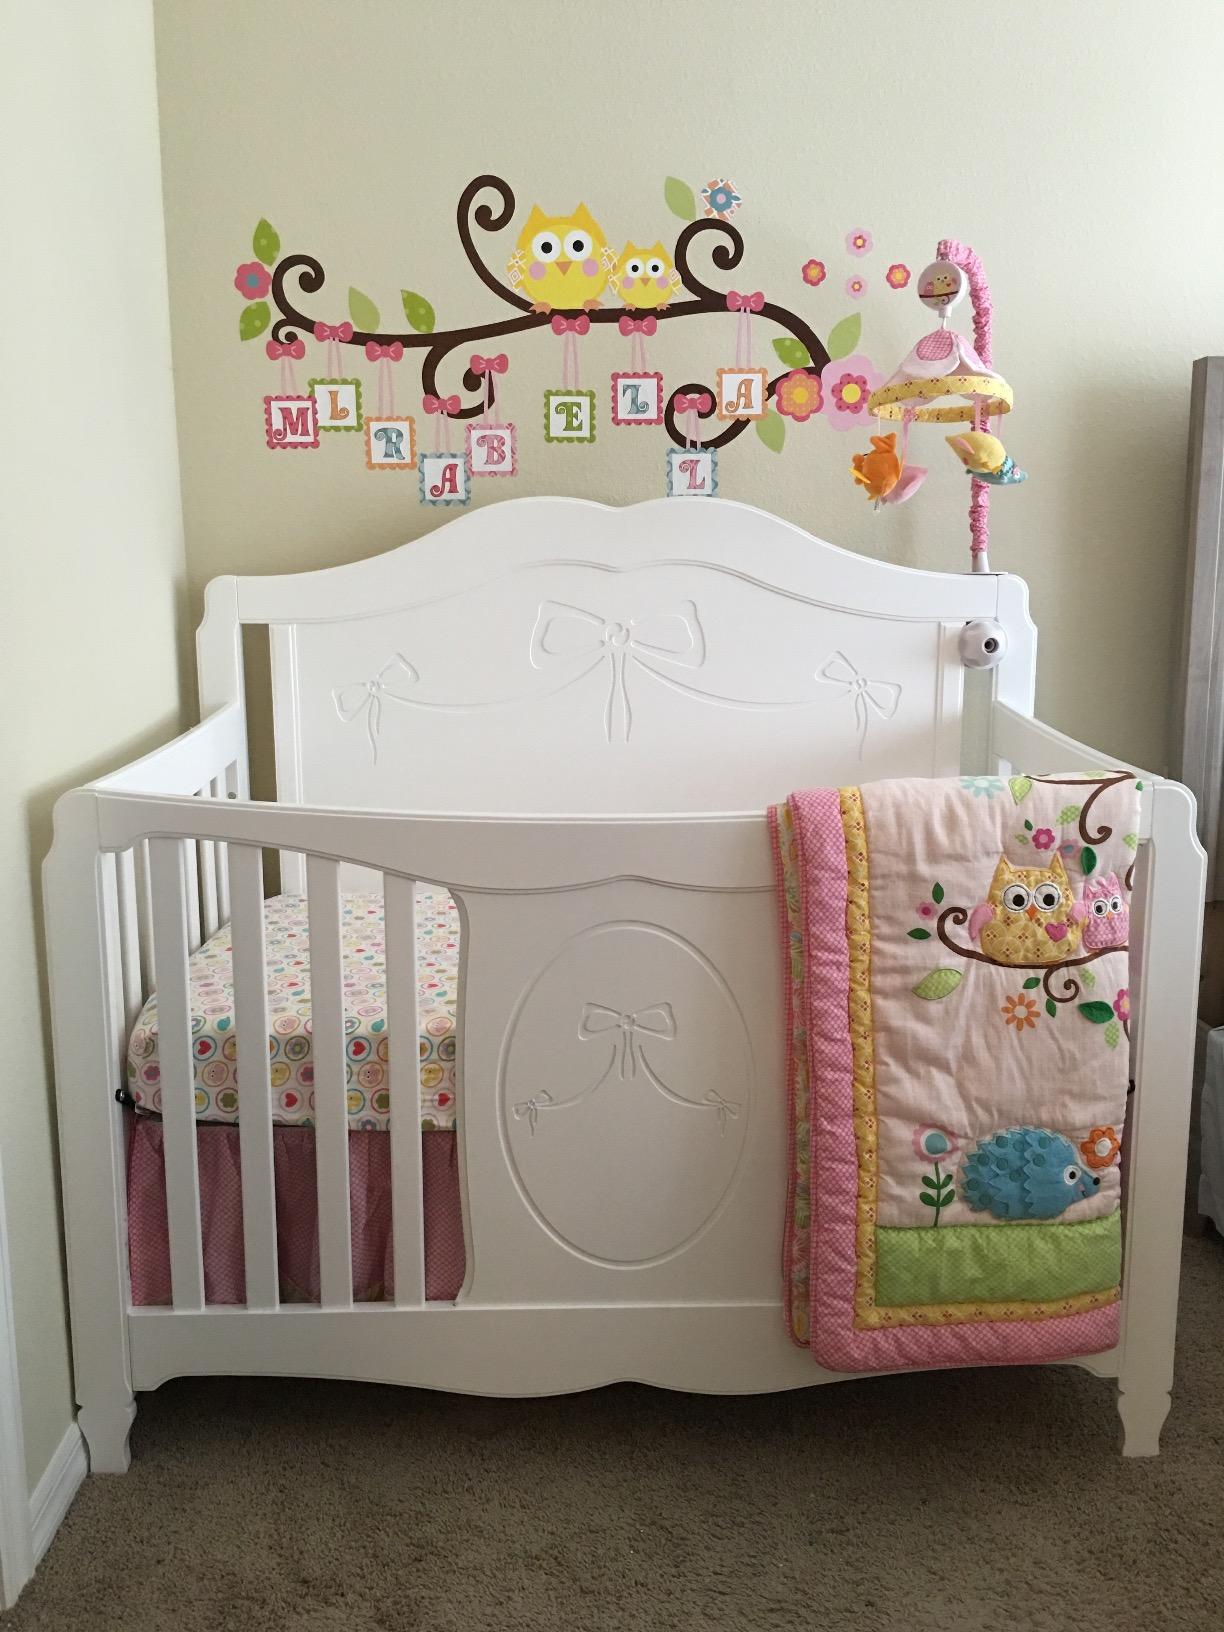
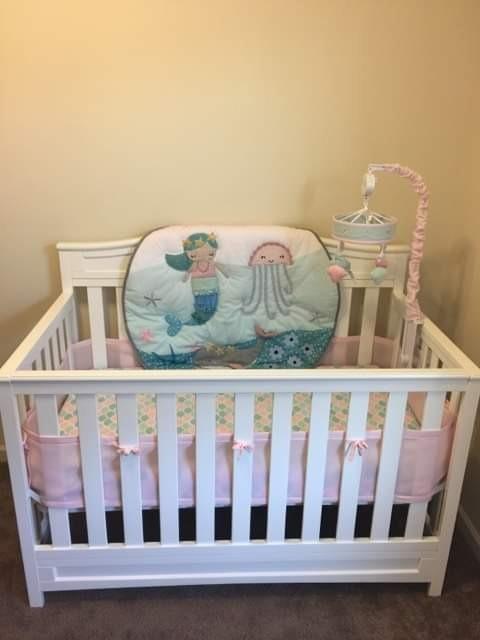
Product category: products_crib
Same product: no